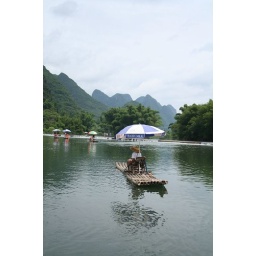
A man rowing a bamboo raft in the Yulong river and tried to sell water gun to tourists.